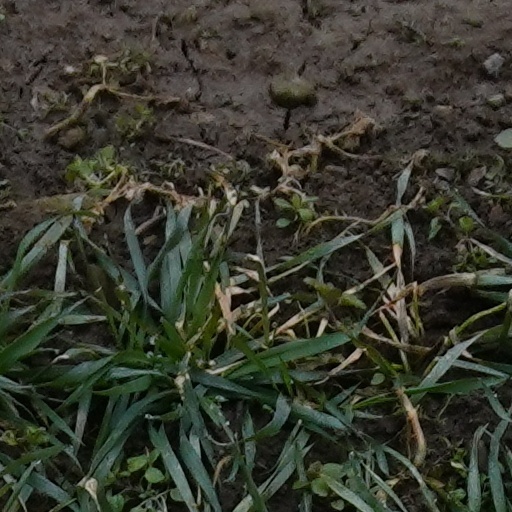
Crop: wheat